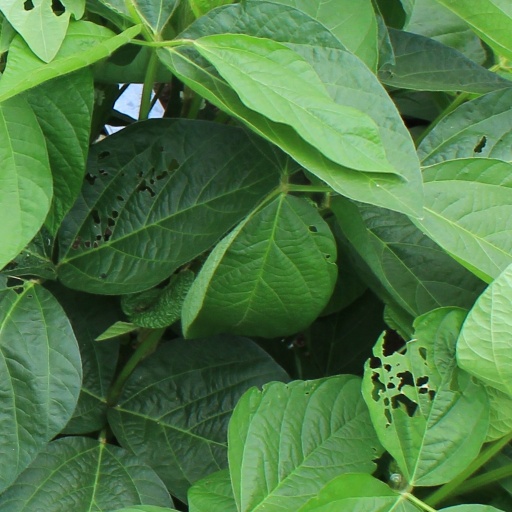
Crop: soybean